Iodine compounds

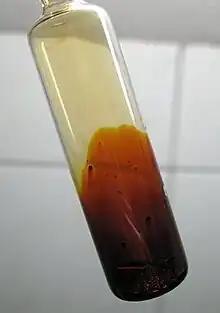
Iodine monochloride

Iodine monofluoride (IF) is unstable at room temperature and disproportionates very readily and irreversibly to iodine and iodine pentafluoride, and thus cannot be obtained pure. It can be synthesised from the reaction of iodine with fluorine gas in trichlorofluoromethane at −45 °C, with iodine trifluoride in trichlorofluoromethane at −78 °C, or with silver(I) fluoride at 0 °C. Iodine monochloride (ICl) and iodine monobromide (IBr), on the other hand, are moderately stable. The former, a volatile red-brown compound, was discovered independently by Joseph Louis Gay-Lussac and Humphry Davy in 1813–1814 not long after the discoveries of chlorine and iodine, and it mimics the intermediate halogen bromine so well that Justus von Liebig was misled into mistaking bromine (which he had found) for iodine monochloride. Iodine monochloride and iodine monobromide may be prepared simply by reacting iodine with chlorine or bromine at room temperature and purified by fractional crystallisation. Both are quite reactive and attack even platinum and gold, though not boron, carbon, cadmium, lead, zirconium, niobium, molybdenum, and tungsten. Their reaction with organic compounds depends on conditions. Iodine chloride vapour tends to chlorinate phenol and salicyclic acid, since when iodine chloride undergoes homolytic dissociation, chlorine and iodine are produced and the former is more reactive. However, iodine chloride in tetrachloromethane solution results in iodination being the main reaction, since now heterolytic fission of the I–Cl bond occurs and I is attacked by phenol. However, iodine monobromide tends to brominate phenol even in tetrachloromethane solution because it tends to dissociate into its elements in solution, and bromine is more reactive than iodine. When liquid, iodine monochloride and iodine monobromide dissociate into and anions (X = Cl, Br); thus they are significant conductors of electricity and can be used as ionising solvents.